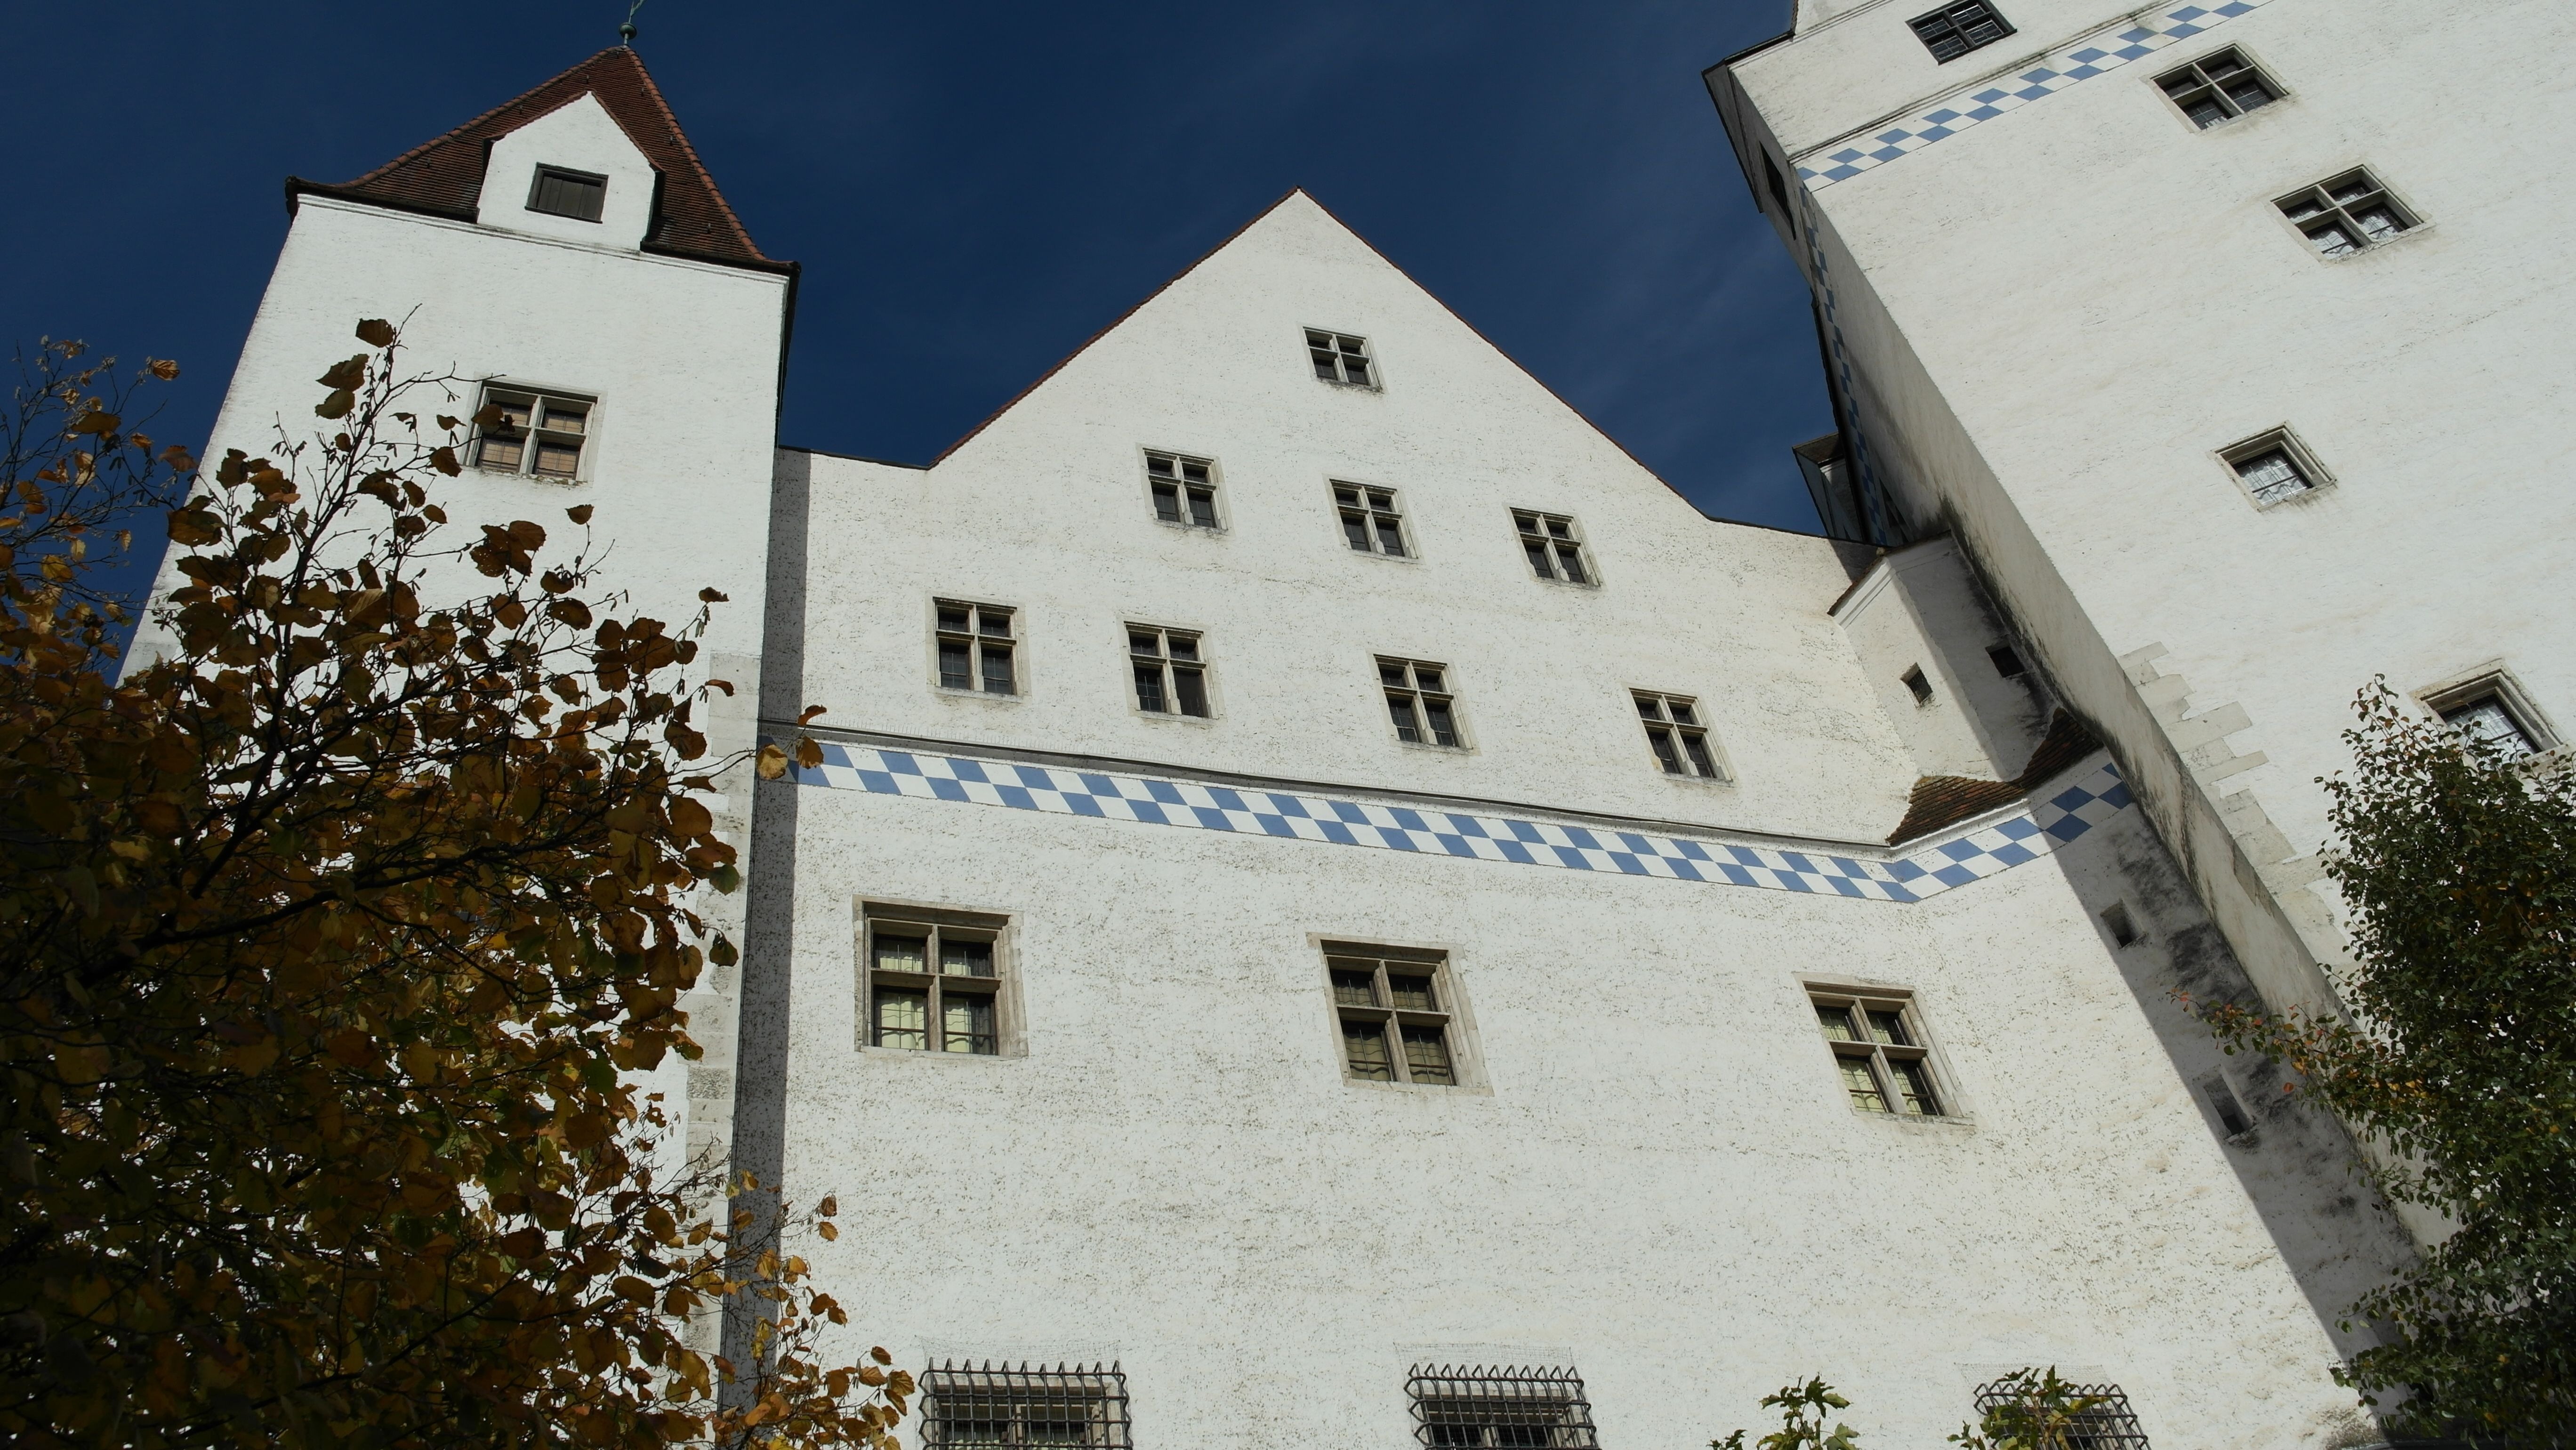
architecture, house, building, chateau, monument, tower, cottage, castle, facade, gothic, germany, bavaria, neighbourhood, ingolstadt, new castle